Two-dimensional flow

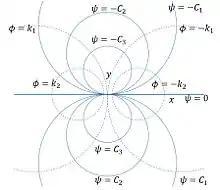
Fig 5 - Streamlines and potential lines for a doublet

The concept of a doublet is very similar to that of electric dipoles and magnetic dipoles in electrodynamics.